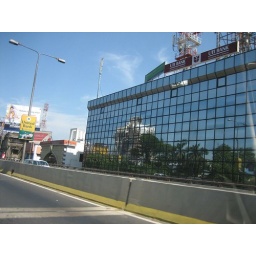
The Lords building - one of the earliest glass facade buildings in Kolkata